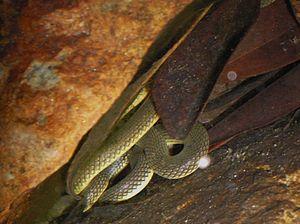
Opisthotropis andersonii est une espèce de serpents de la famille des Natricidae.